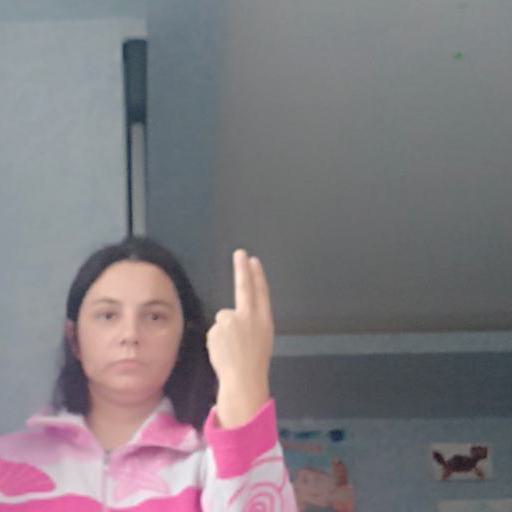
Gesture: two_up_inverted